X-ray machine

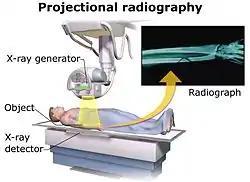
Acquisition of projectional radiography, with an X-ray generator and a detector.

In medical imaging applications, an X-ray machine has a control console that is used by a radiologic technologist to select X-ray techniques suitable for the specific exam, a power supply that creates and produces the desired kVp (peak kilovoltage), mA (milliamperes, sometimes referred to as mAs which is actually mA multiplied by the desired exposure length) for the X-ray tube, and the X-ray tube itself.